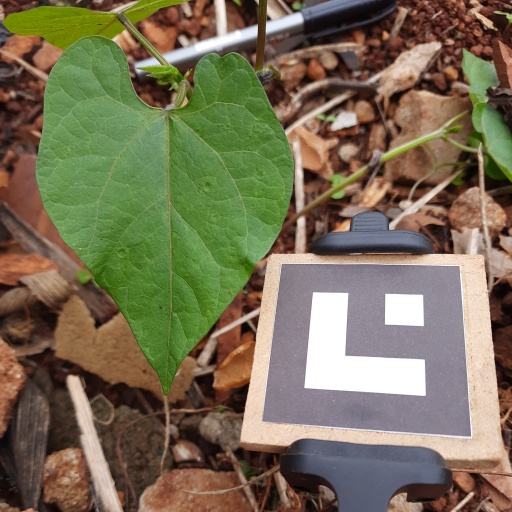
Observations: wavy surface, no eating holes, under shade